Dmitri Osten-Sacken

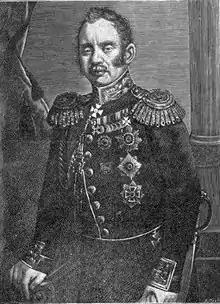
Dmitri Osten-Sacken

Dmitri Yerofeyevich Osten-Sacken (24 April 1789 – 4 March 1881) was a Russian general of Baltic German/Russian descent, member of the State Council, commander in charge of military settlements in the South of Russia during the Crimean War.